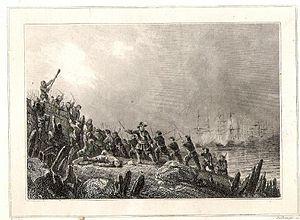
Prise de Carthagène des Indes
L’histoire de la Colombie commence il y a plus de 20 000 ans. Différentes civilisations amérindiennes se développent dès cette époque, dont la plus influente est celle du peuple Chibcha. Celui-ci domine le centre du pays lorsque Christophe Colomb « découvre » l'Amérique en 1492.